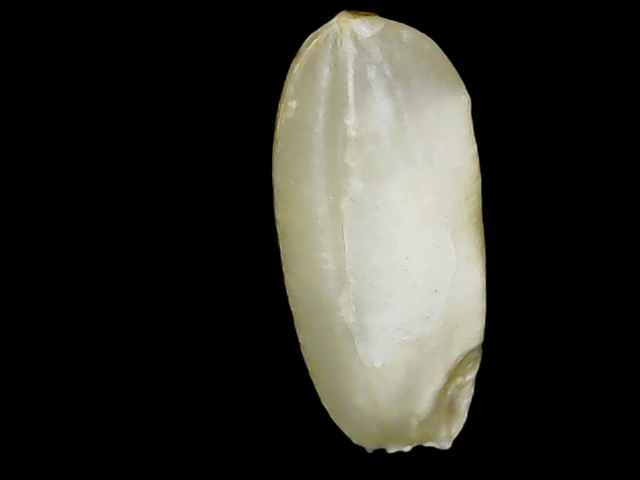
Rice variety: Binadhan10